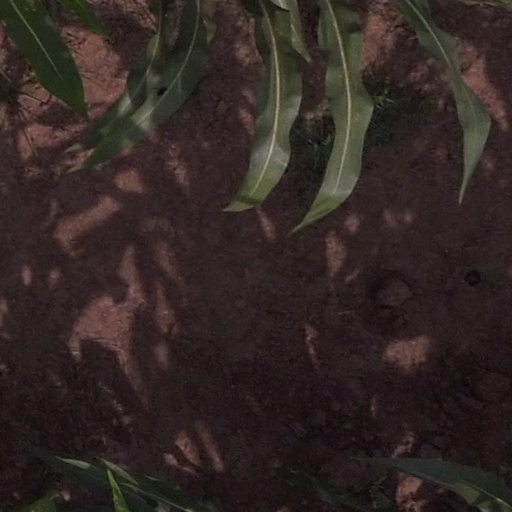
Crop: maize; corn